Jenna Ortega

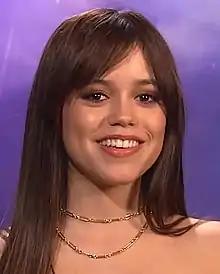
Ortega in 2022

In May 2021, Ortega was cast as Wednesday Addams in the Netflix comedy-horror series "Wednesday" (2022), which she called a "new chapter" in her career. She auditioned through a Zoom call with director Tim Burton, during which she read a four-page monologue. The casting team felt her portrayal offered the character the necessary empathy. She was initially hesitant to accept the part because she wanted to focus on film acting and feared working on another television series would prevent her from booking the roles she wanted. To prepare for the role, Ortega underwent "the most physical transformation I've ever done", cutting her hair and dying it black, as well as altering her mannerisms, style of speaking, and facial expressions. She also learned to play cello and speak German, read the original "Addams Family" comic, and watched the 1960s television adaptation. Ortega called the production of "Wednesday" first season her "most overwhelming job" in 2022, and spoke about being in a constant state of confusion and stress over the direction of the series and character. She said that she had never "had to put my foot down on a set in the way that I had to on "Wednesday"", believing that the initial writing was nonsensical from a character standpoint and did not suit Wednesday's personality. While filming some scenes, Ortega would change her lines without informing the crew.